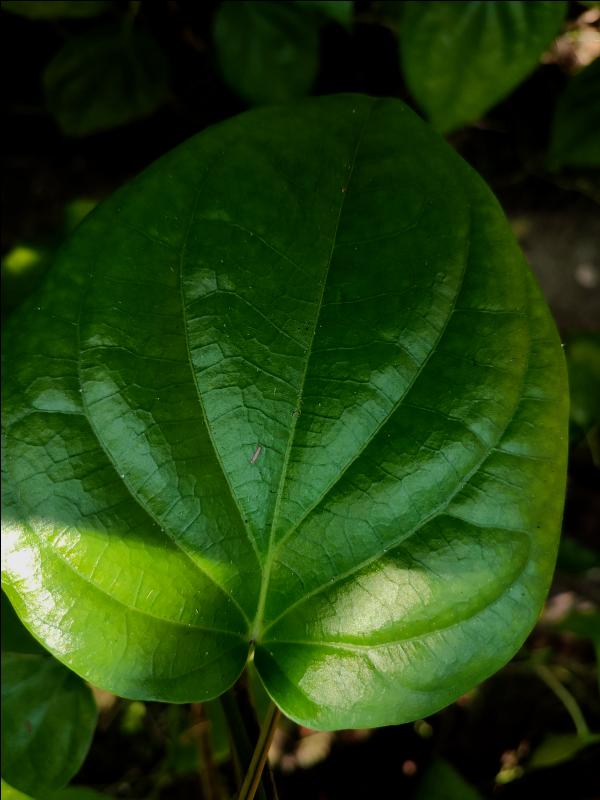
Label: Healthy_Leaf